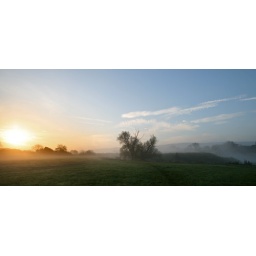
Set of photos of the water meadows near the river Stour at Child Okeford